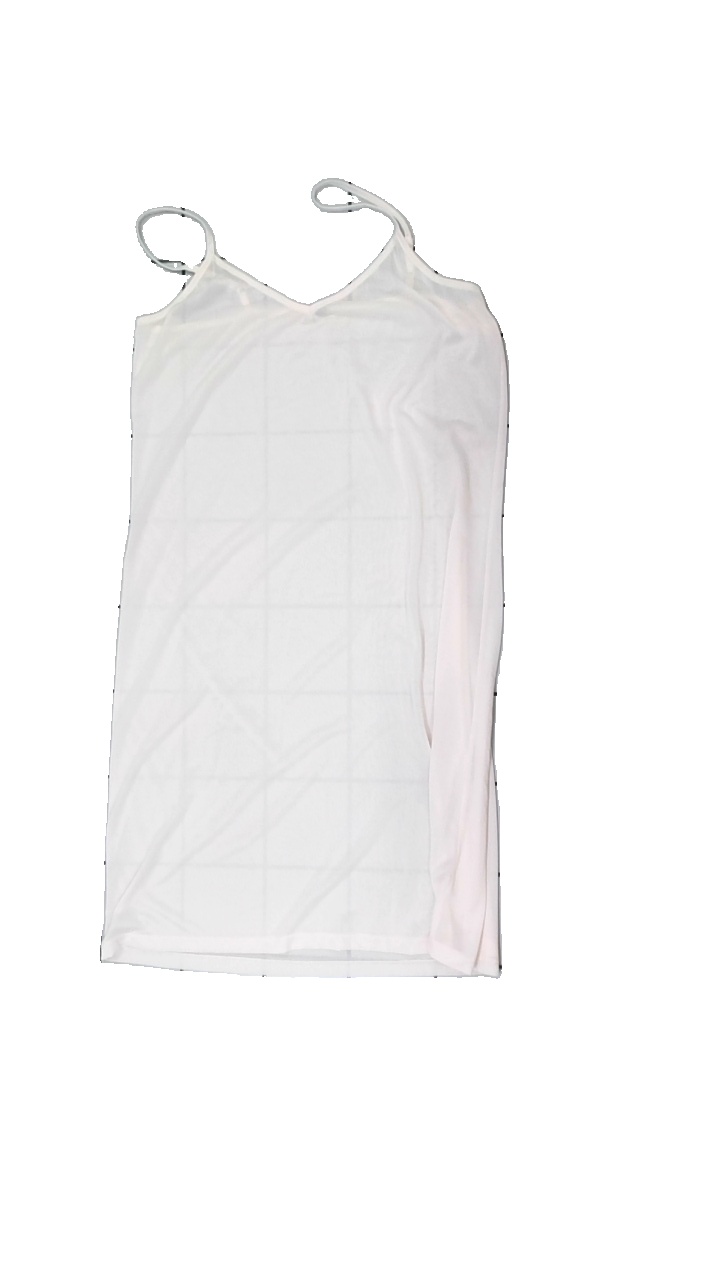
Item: Night Gown (Ladies)
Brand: Missing
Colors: Pink
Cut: Regular, V-collar
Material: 100% polyester
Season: All
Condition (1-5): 4
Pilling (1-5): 4
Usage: Reuse
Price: <50